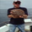
Label: flatfish